Diverticulosis

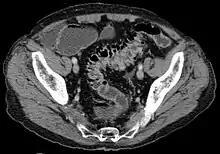
CT scan showing extensive diverticulosis of the sigmoid colon

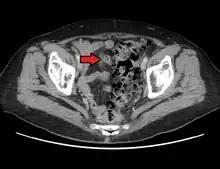
Diverticular disease

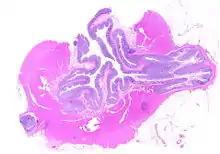
Whole slide of a transverse section of the left colon with diverticulosis

Diverticulosis is defined by the presence of multiple pouches (diverticula) in the colon. In people without symptoms, these are usually found incidentally during other investigations.